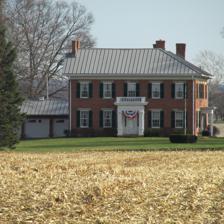
Building: Redlands (Circleville, Ohio)
Country: United States of America
Year built: 1858
Historic house in Ohio, United States United States historic place Redlands U.S. National Register of Historic Places View from Court Street Show map of Ohio Show map of the United States Location 1960 N. Court St., north of Circleville , Ohio Coordinates 39°38′6″N 82°56′31″W / 39.63500°N 82.94194°W / 39.63500; -82.94194 Area 4 acres (1.6 ha) Built 1858 ( 1858 ) Architectural style Greek Revival NRHP reference No. 82003630 Added to NRHP May 14, 1982 Redlands is a historic farmhouse near the city of Circleville in the south-central part of the U.S. state of Ohio .  A grand home built in the middle of the 19th century, it has been named a historic site . Constructed in 1858, Redlands was originally the home of one of Pickaway County's more prosperous farmers, Jacob Valentine.  The farmhouse itself is a brick structure, built of bricks manufactured on the farm; its foundation and minor elements are stone, and additional buildings on the property are weatherboarded . Its construction and its numerous decorative elements combine to make it typical of estates built for wealthy southern Ohio landowners soon before the Civil War .  Particularly significant among these elements are the Greek Revival front porch, transoms above the windows and doors, its prominent fireplaces, and its grand front stairway. Besides the residence, the farmstead comprises three outbuildings: two historic buildings, which are vernacular structures that had been completed by 1860, and one that lacks historic integrity. In 1982, Redlands was listed on the National Register of Historic Places , qualifying because of its well-preserved historic architecture; the house and the two historic outbuildings were ranked as contributing , and the non-historic outbuilding was considered non-contributing. Crucial to the farm's designation was its status as an intact gentleman's estate from the end of the pre-Civil War period. References